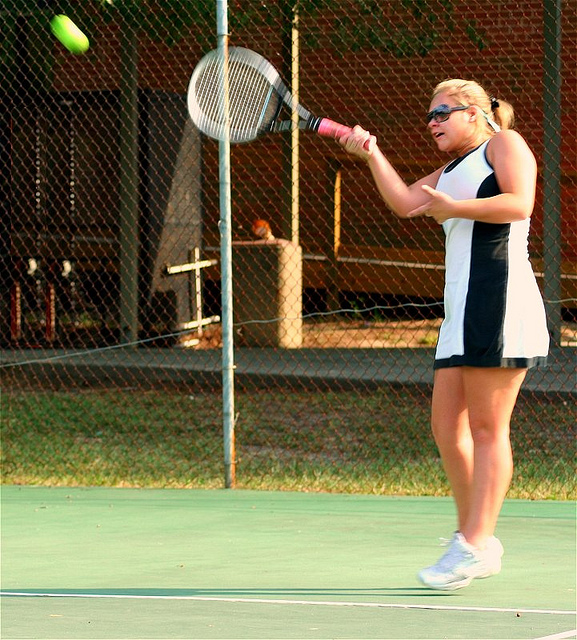
người phụ nữ đang cầm vợt đánh tennis trên sân